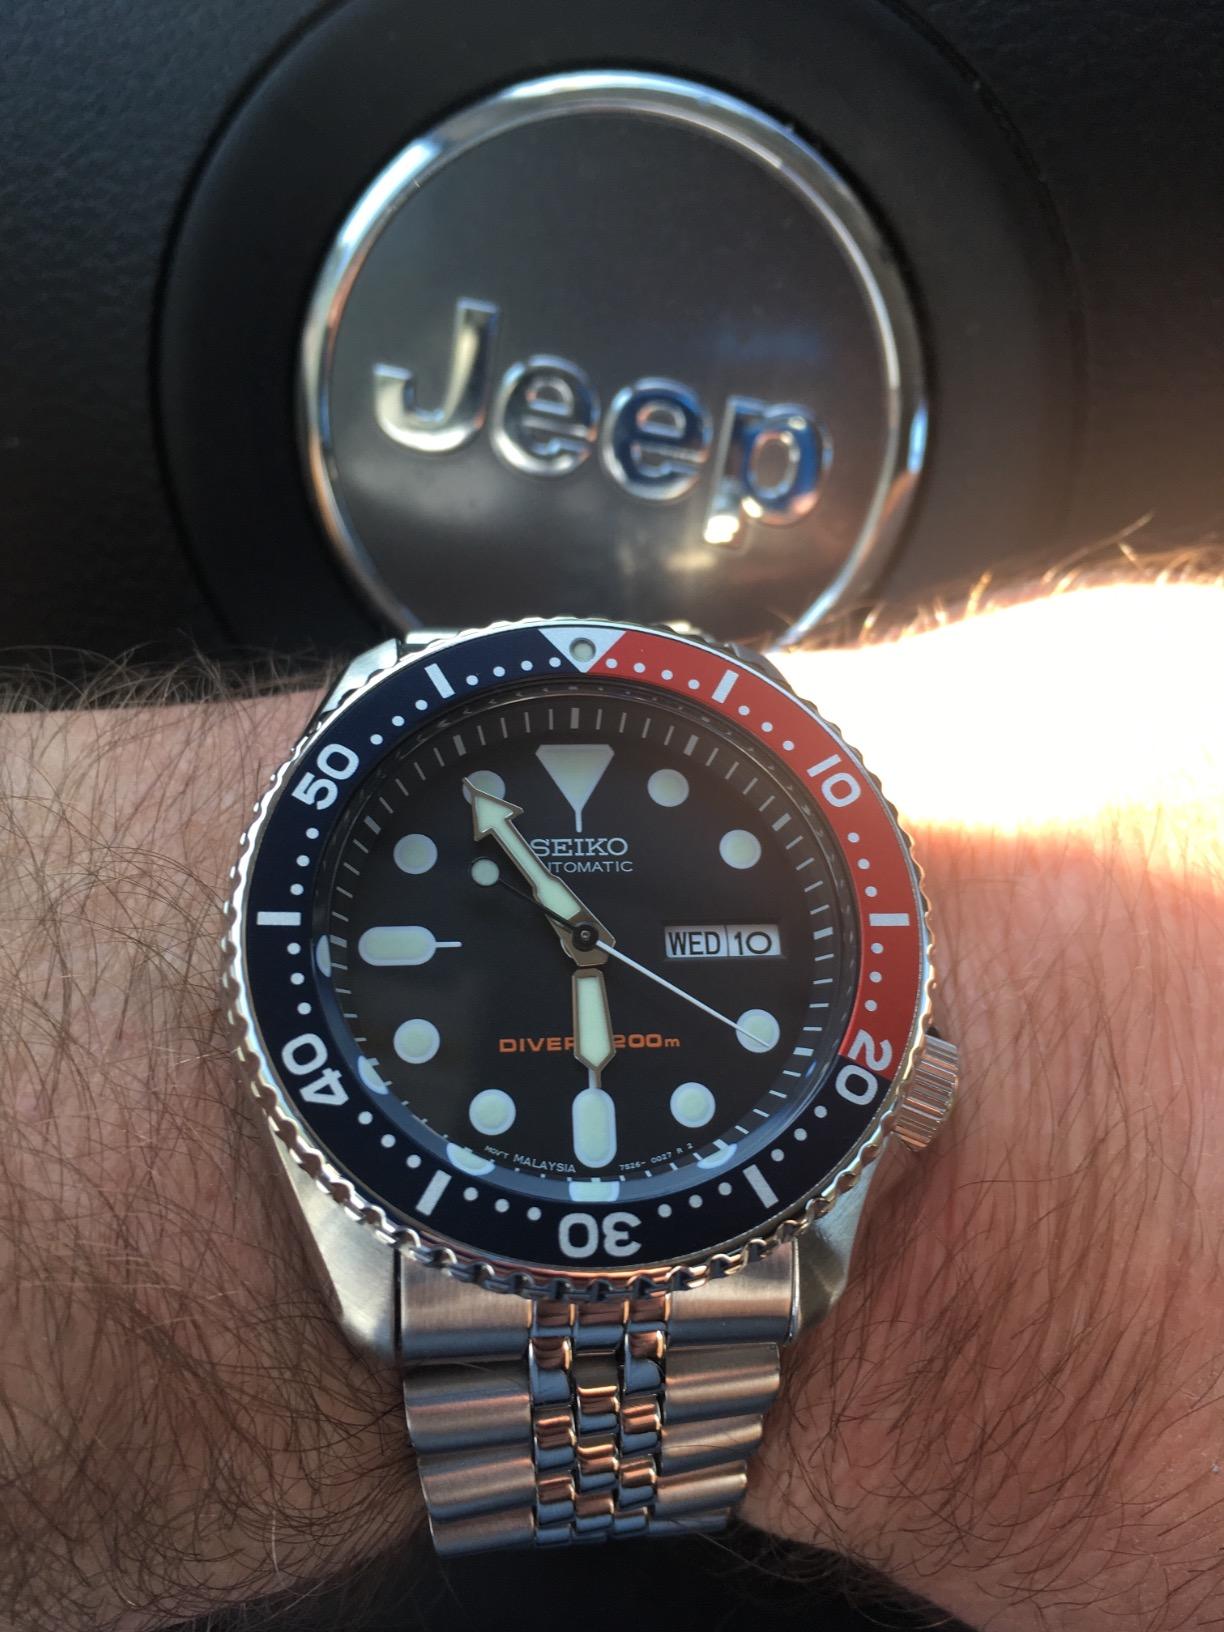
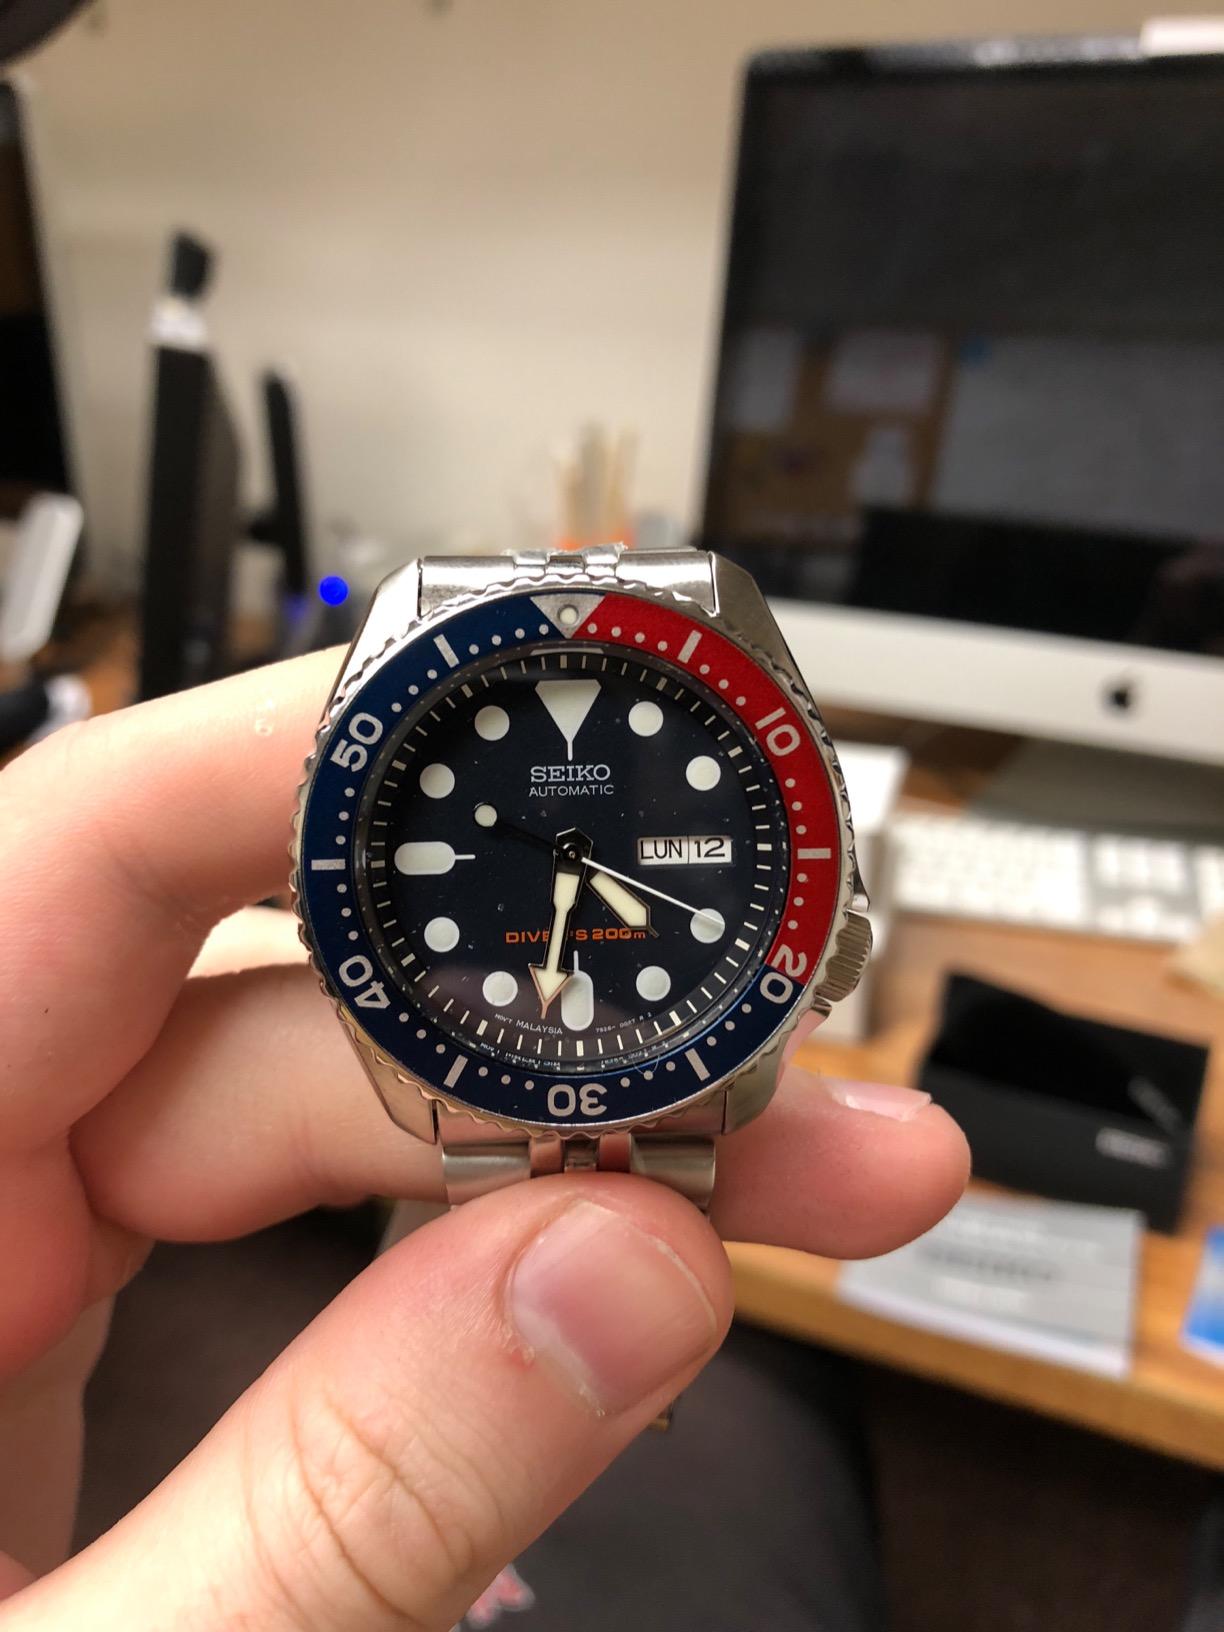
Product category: accessories_watch
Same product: yes